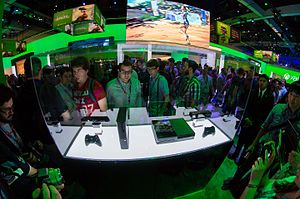
Xbox One / Historie
Xbox One ved E3 2013
Xbox One er en spilkonsol produceret af Microsoft og er efterfølgeren til Xbox 360 som en del af Xbox-serien.